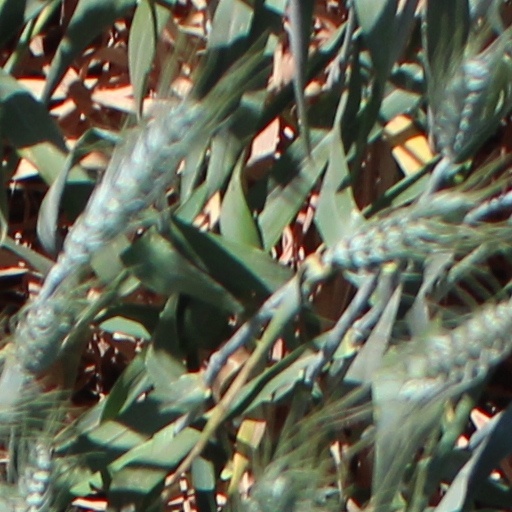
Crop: wheat